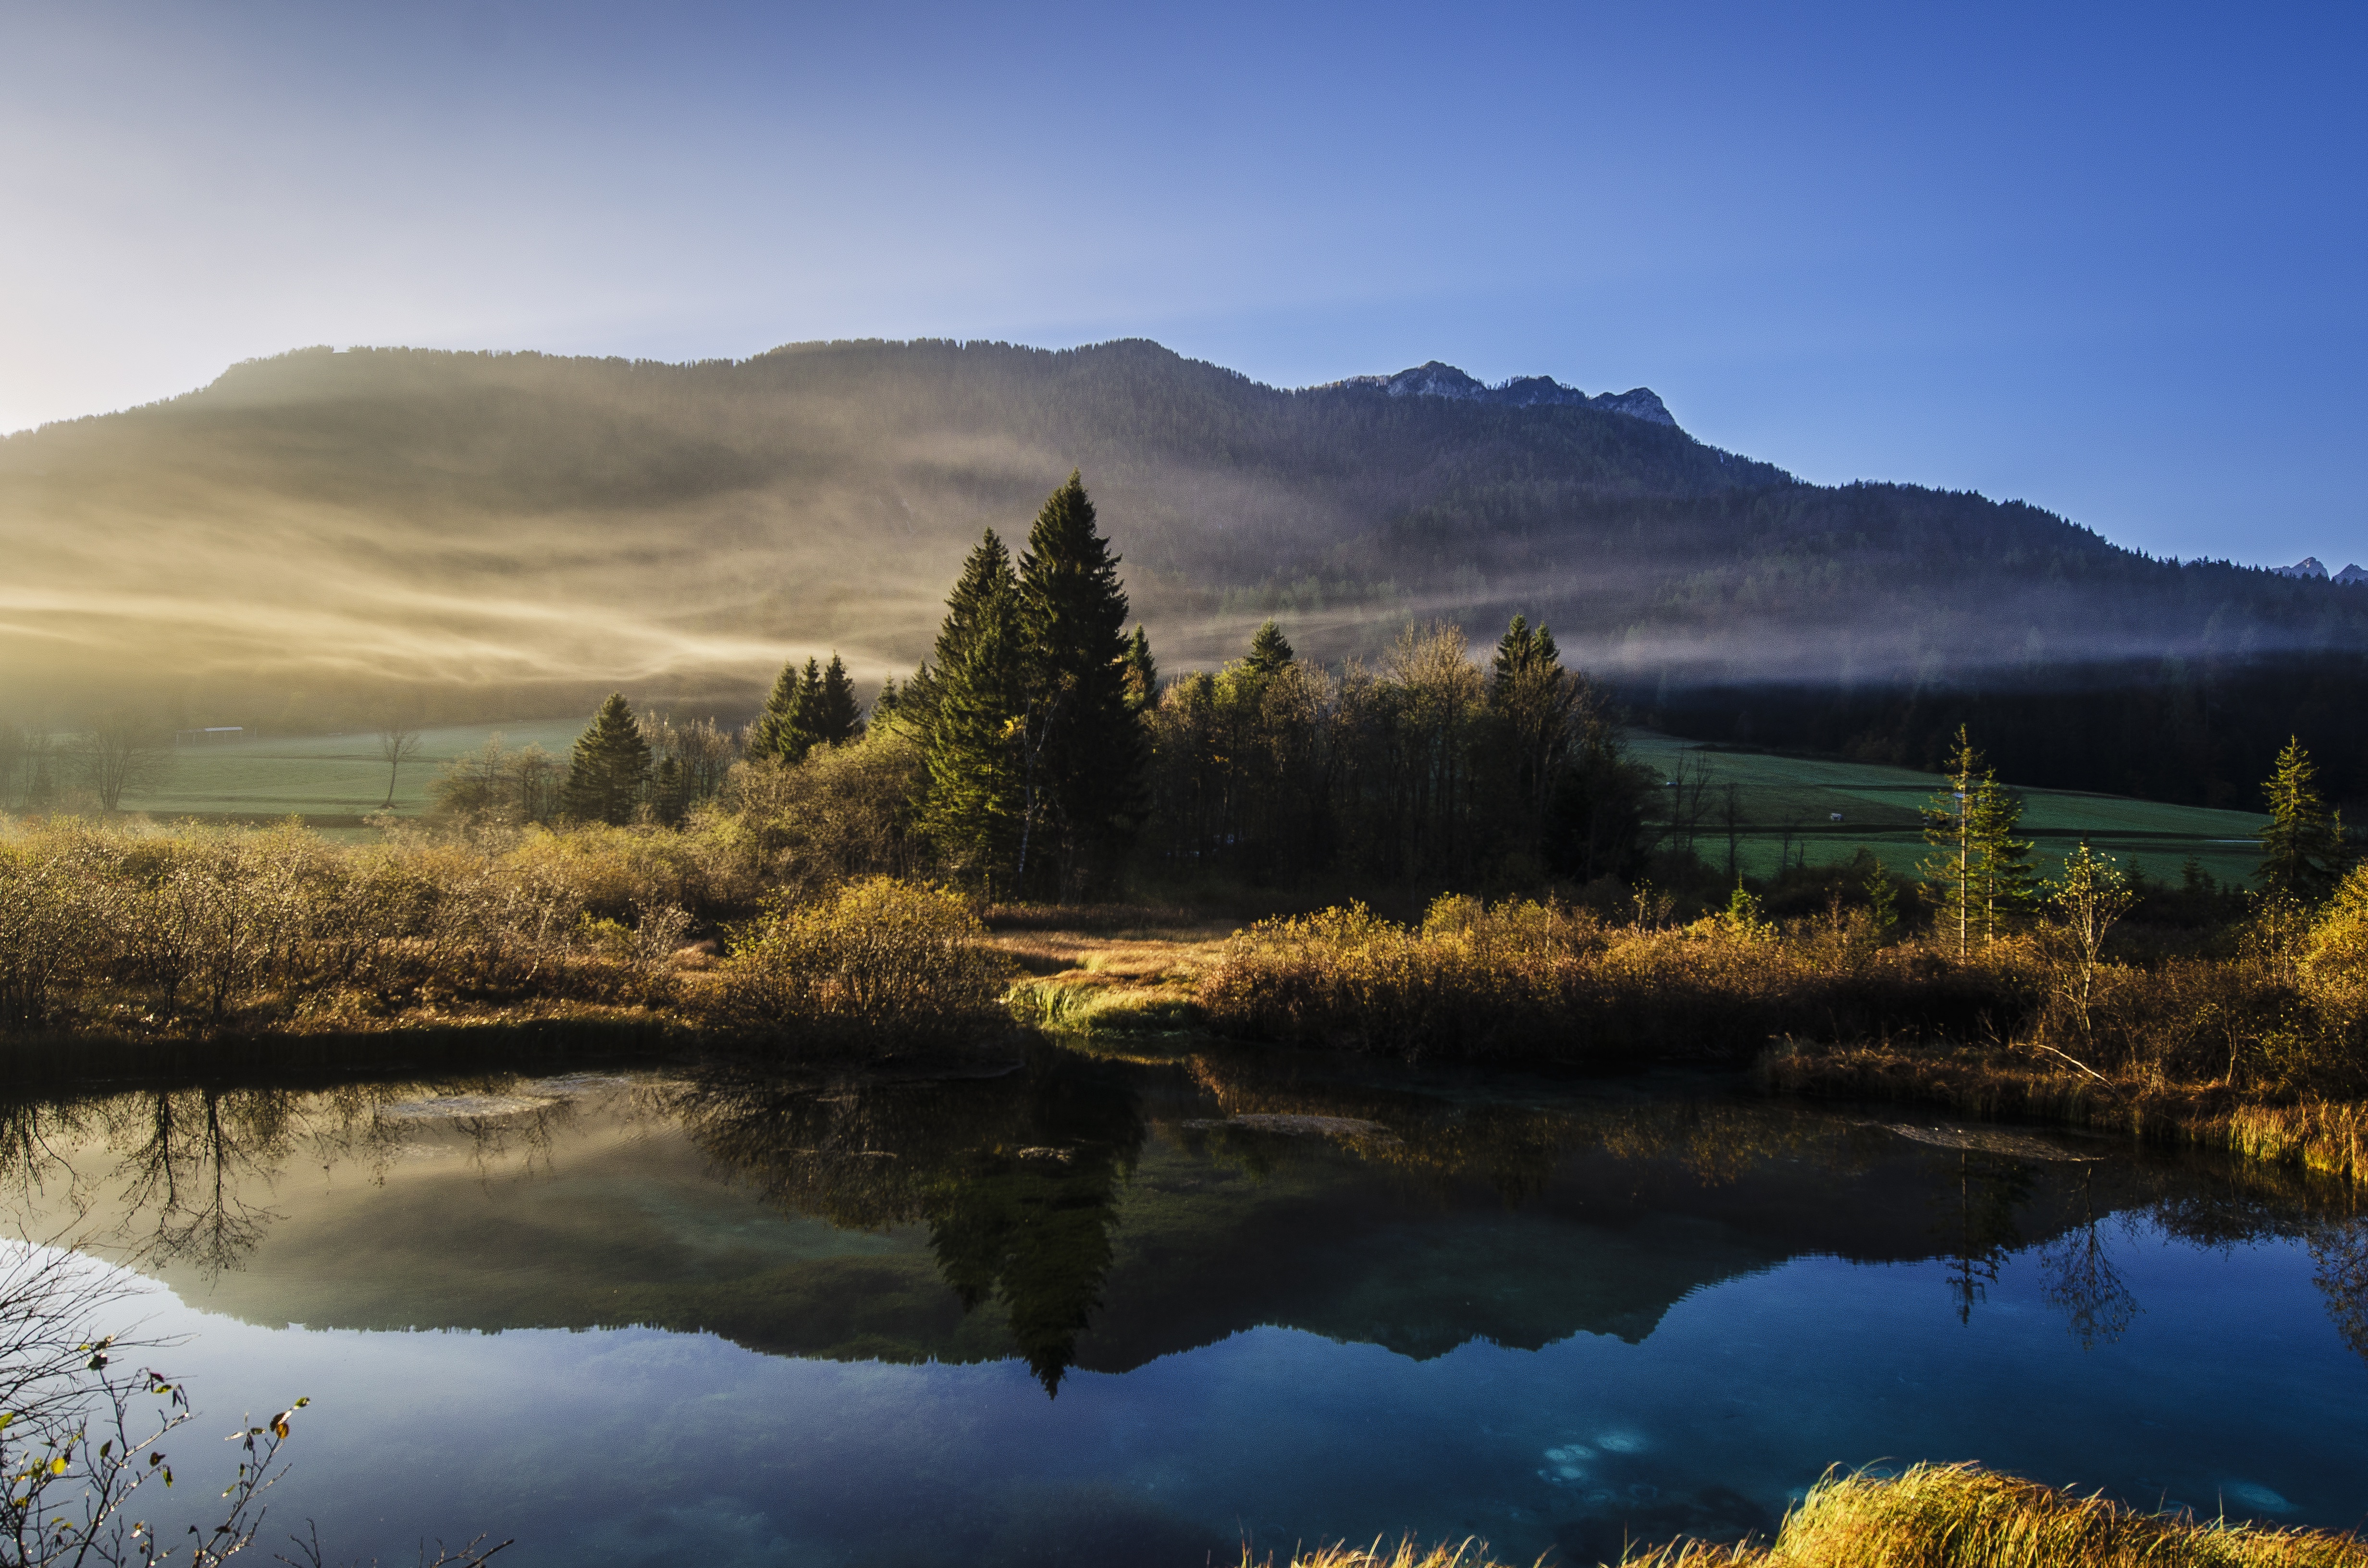
landscape, tree, water, nature, forest, wilderness, mountain, cloud, sunrise, mist, sunlight, morning, hill, lake, dawn, river, mountain range, dusk, pond, evening, reflection, autumn, weather, reservoir, season, habitat, loch, rural area, natural environment, geographical feature, atmospheric phenomenon, mountainous landforms, computer wallpaper